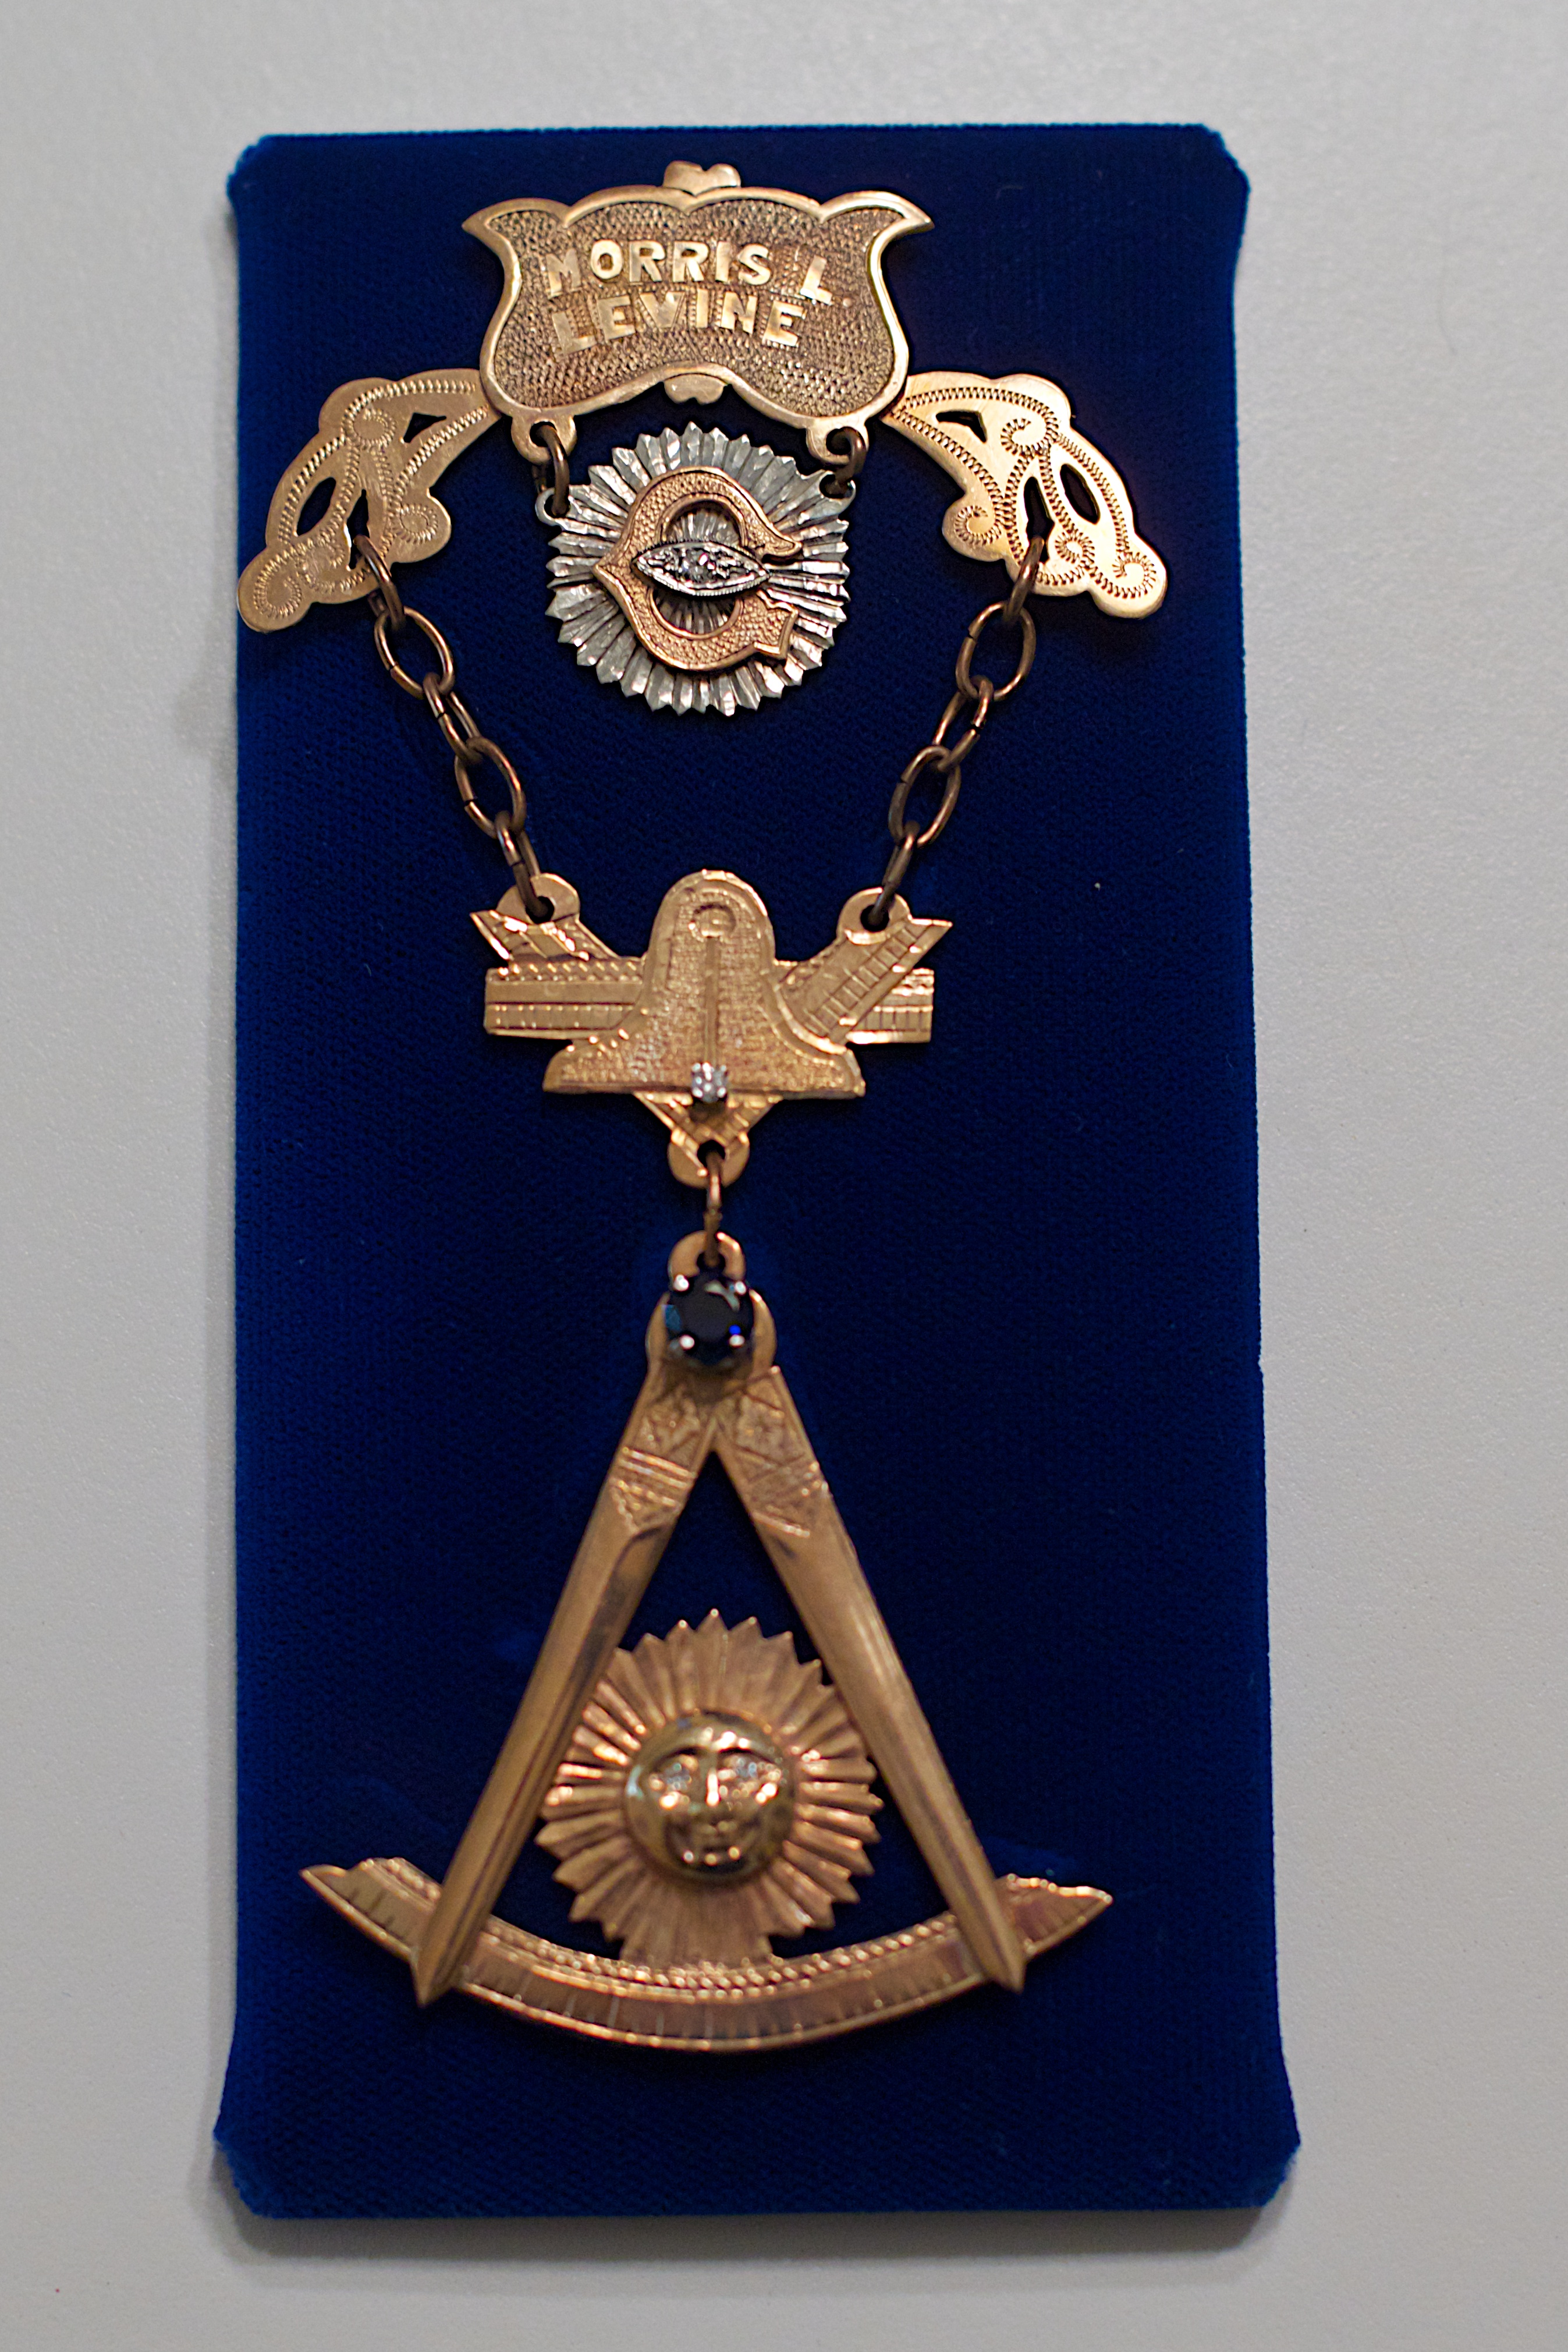
symbol, medal, badge, odyssey, trophy, award, fashion accessory